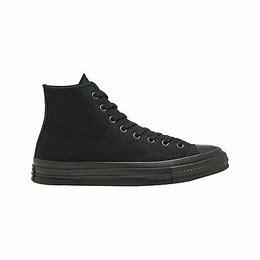
Brand: Converse
Model: Chuck Taylor All Star 70 Hi